Personifications of death

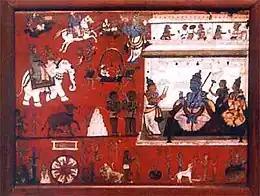
Yama, the Hindu lord of death, presiding over his court in hell

The Sanskrit word for death is "mrityu" (cognate with Latin "mors" and Lithuanian "mirtis"), which is often personified in Dharmic religions.